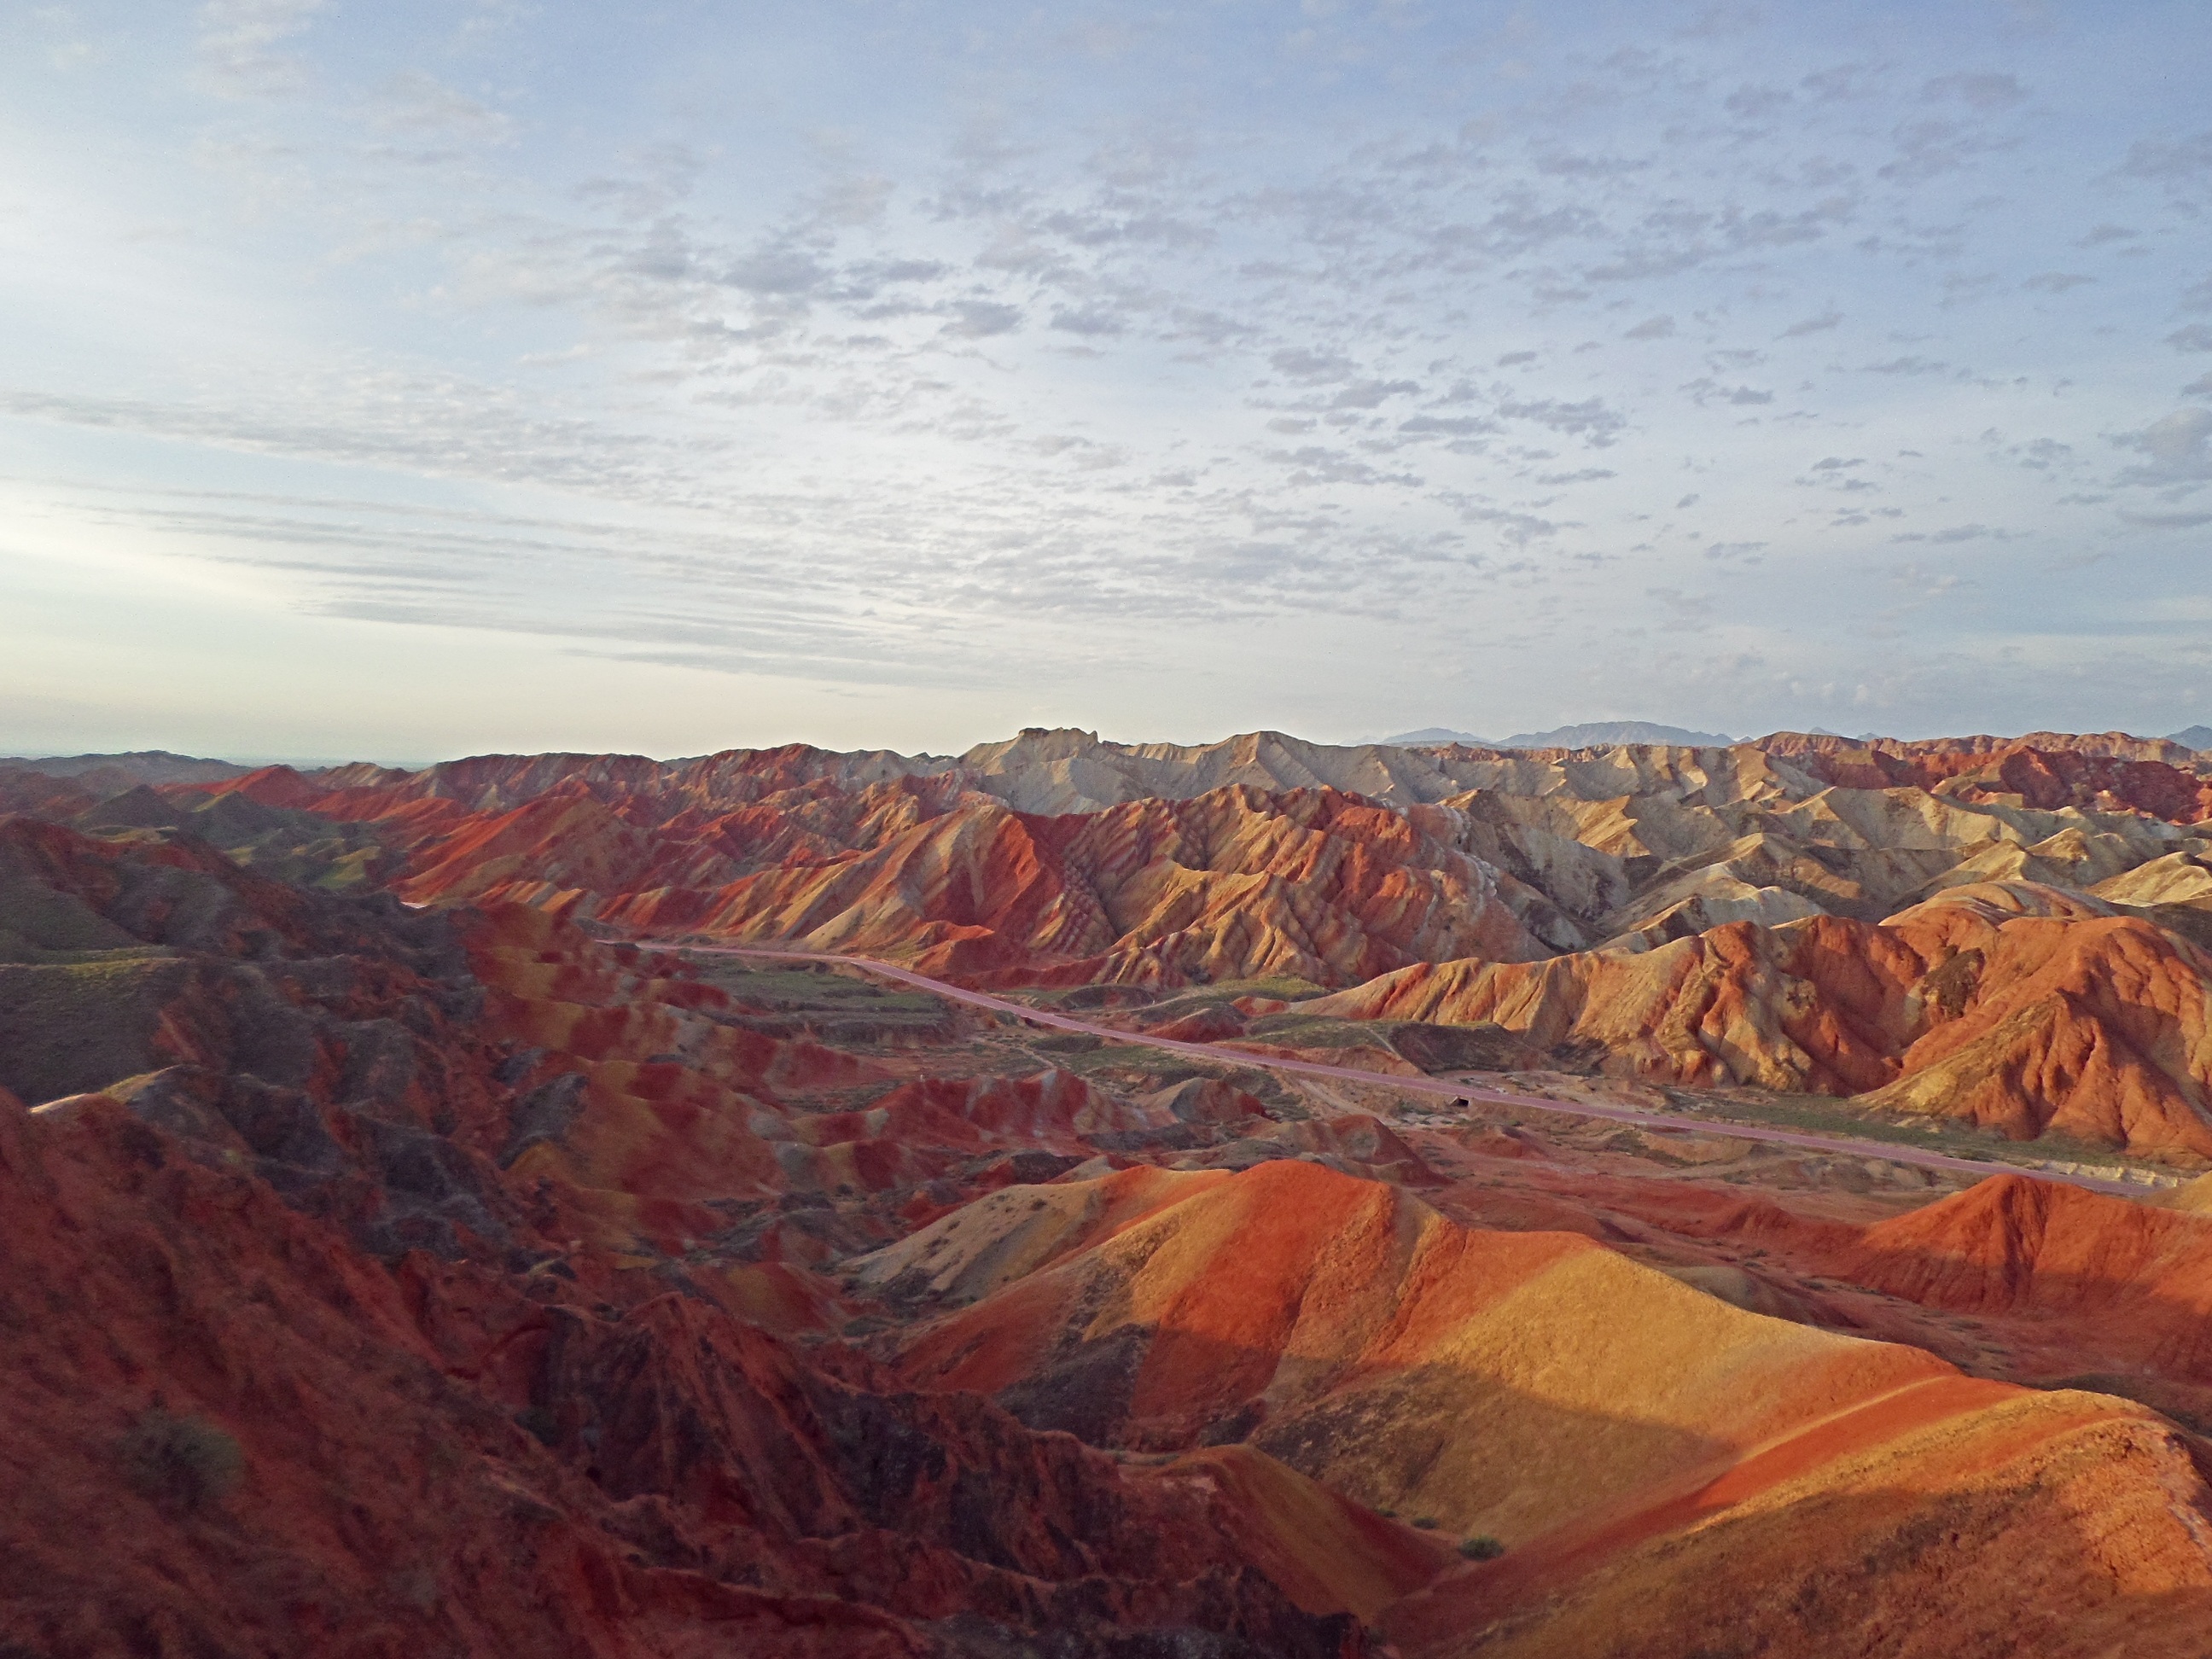
landscape, mountain, prairie, valley, formation, cliff, canyon, terrain, plain, geology, badlands, plateau, wadi, butte, the scenery, zhangye, landform, natural environment, geographical feature